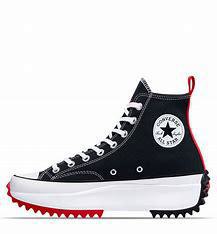
Brand: Converse
Model: Run Star Hike